Binnelanders

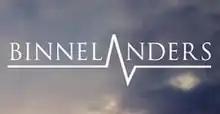

Binnelanders (previously Binneland and Binneland Sub Judice) is a South African Afrikaans soap opera. It is set in and around the fictional private hospital, Binneland Kliniek, in Pretoria, and the storyline follows the trials, trauma and tribulations of the staff and patients of the hospital. The series is produced by Friedrich and Elsje Stark of Stark Productions.Hans Strydom is the only cast member to be present in every season.